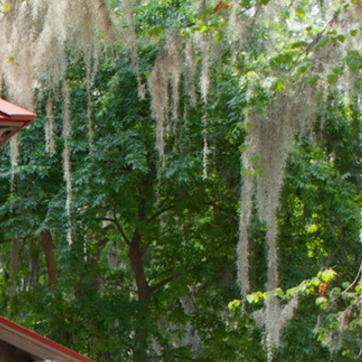
Material: foliage